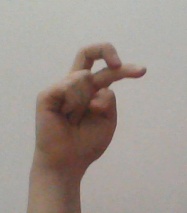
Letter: zay